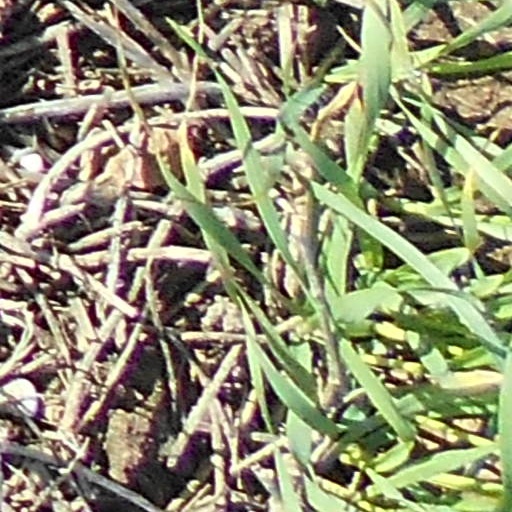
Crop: wheat